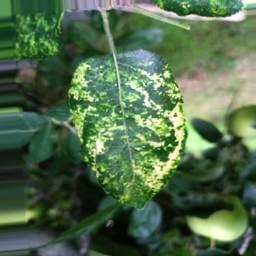
Label: Apple_Mosaic